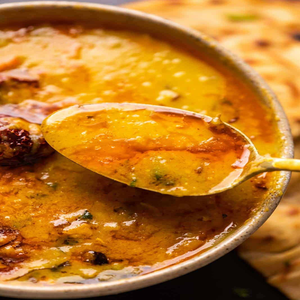
Dish: dal